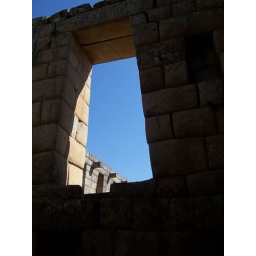
Inside of a building in Machu Picchu. Looking up through a window on what would have been the second floor.